B-unit

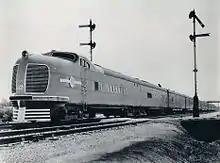
A Union Pacific "City of Denver" (M-10005 or M-10006), 1940

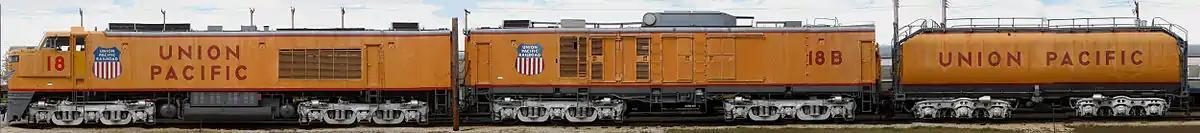
Union Pacific gas turbine locomotive with diesel A-unit (left), gas turbine B-unit (center) and tender (right)

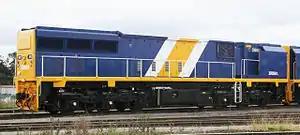
Australian XRB class locomotive

In the US, B-units of mainline diesel locomotives typically had their own model designations and received individual numbers as independent locomotive units, separate from any A-units. The first B-units often used the next or previous model number corresponding to that of an A-unit (for example, ALCO DL-202 and DL-203 for the A- and B-units, respectively). Later, the model name was usually indicated by the letter "B" at the end or in the middle of the model designation. The only exception is the DD35, which was initially created as a B-unit before a similar A-unit with a cabin, called the DD35A, was introduced. At the same time, shunting cow–calf diesel locomotives with semi-permanently coupled A- and B-unit were considered a single locomotive, so a common designation for both units were used. The New York City Revenue cars 66 and 67 were R8A units which were B-units also.